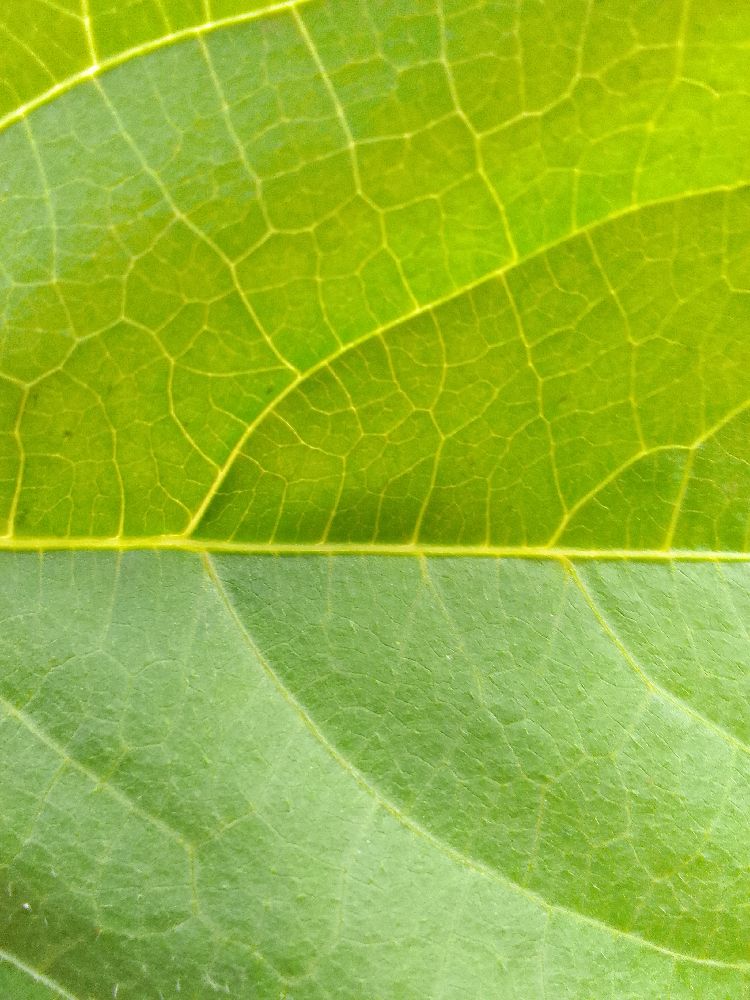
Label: healthy